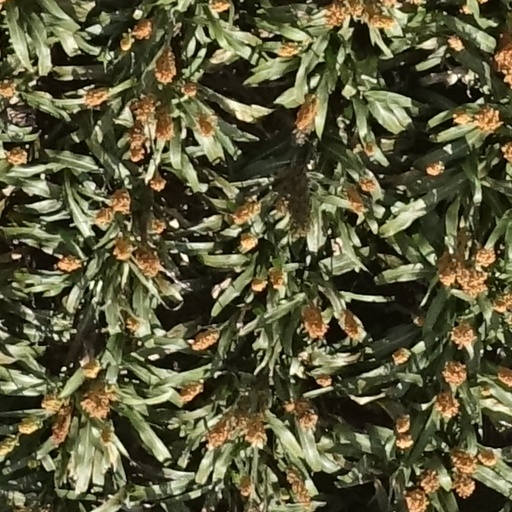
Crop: sorghum